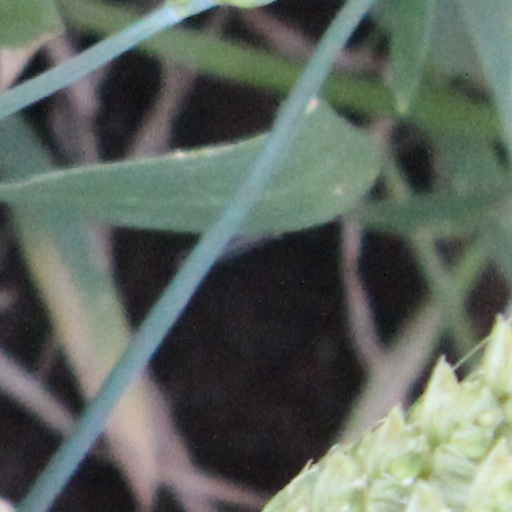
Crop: wheat